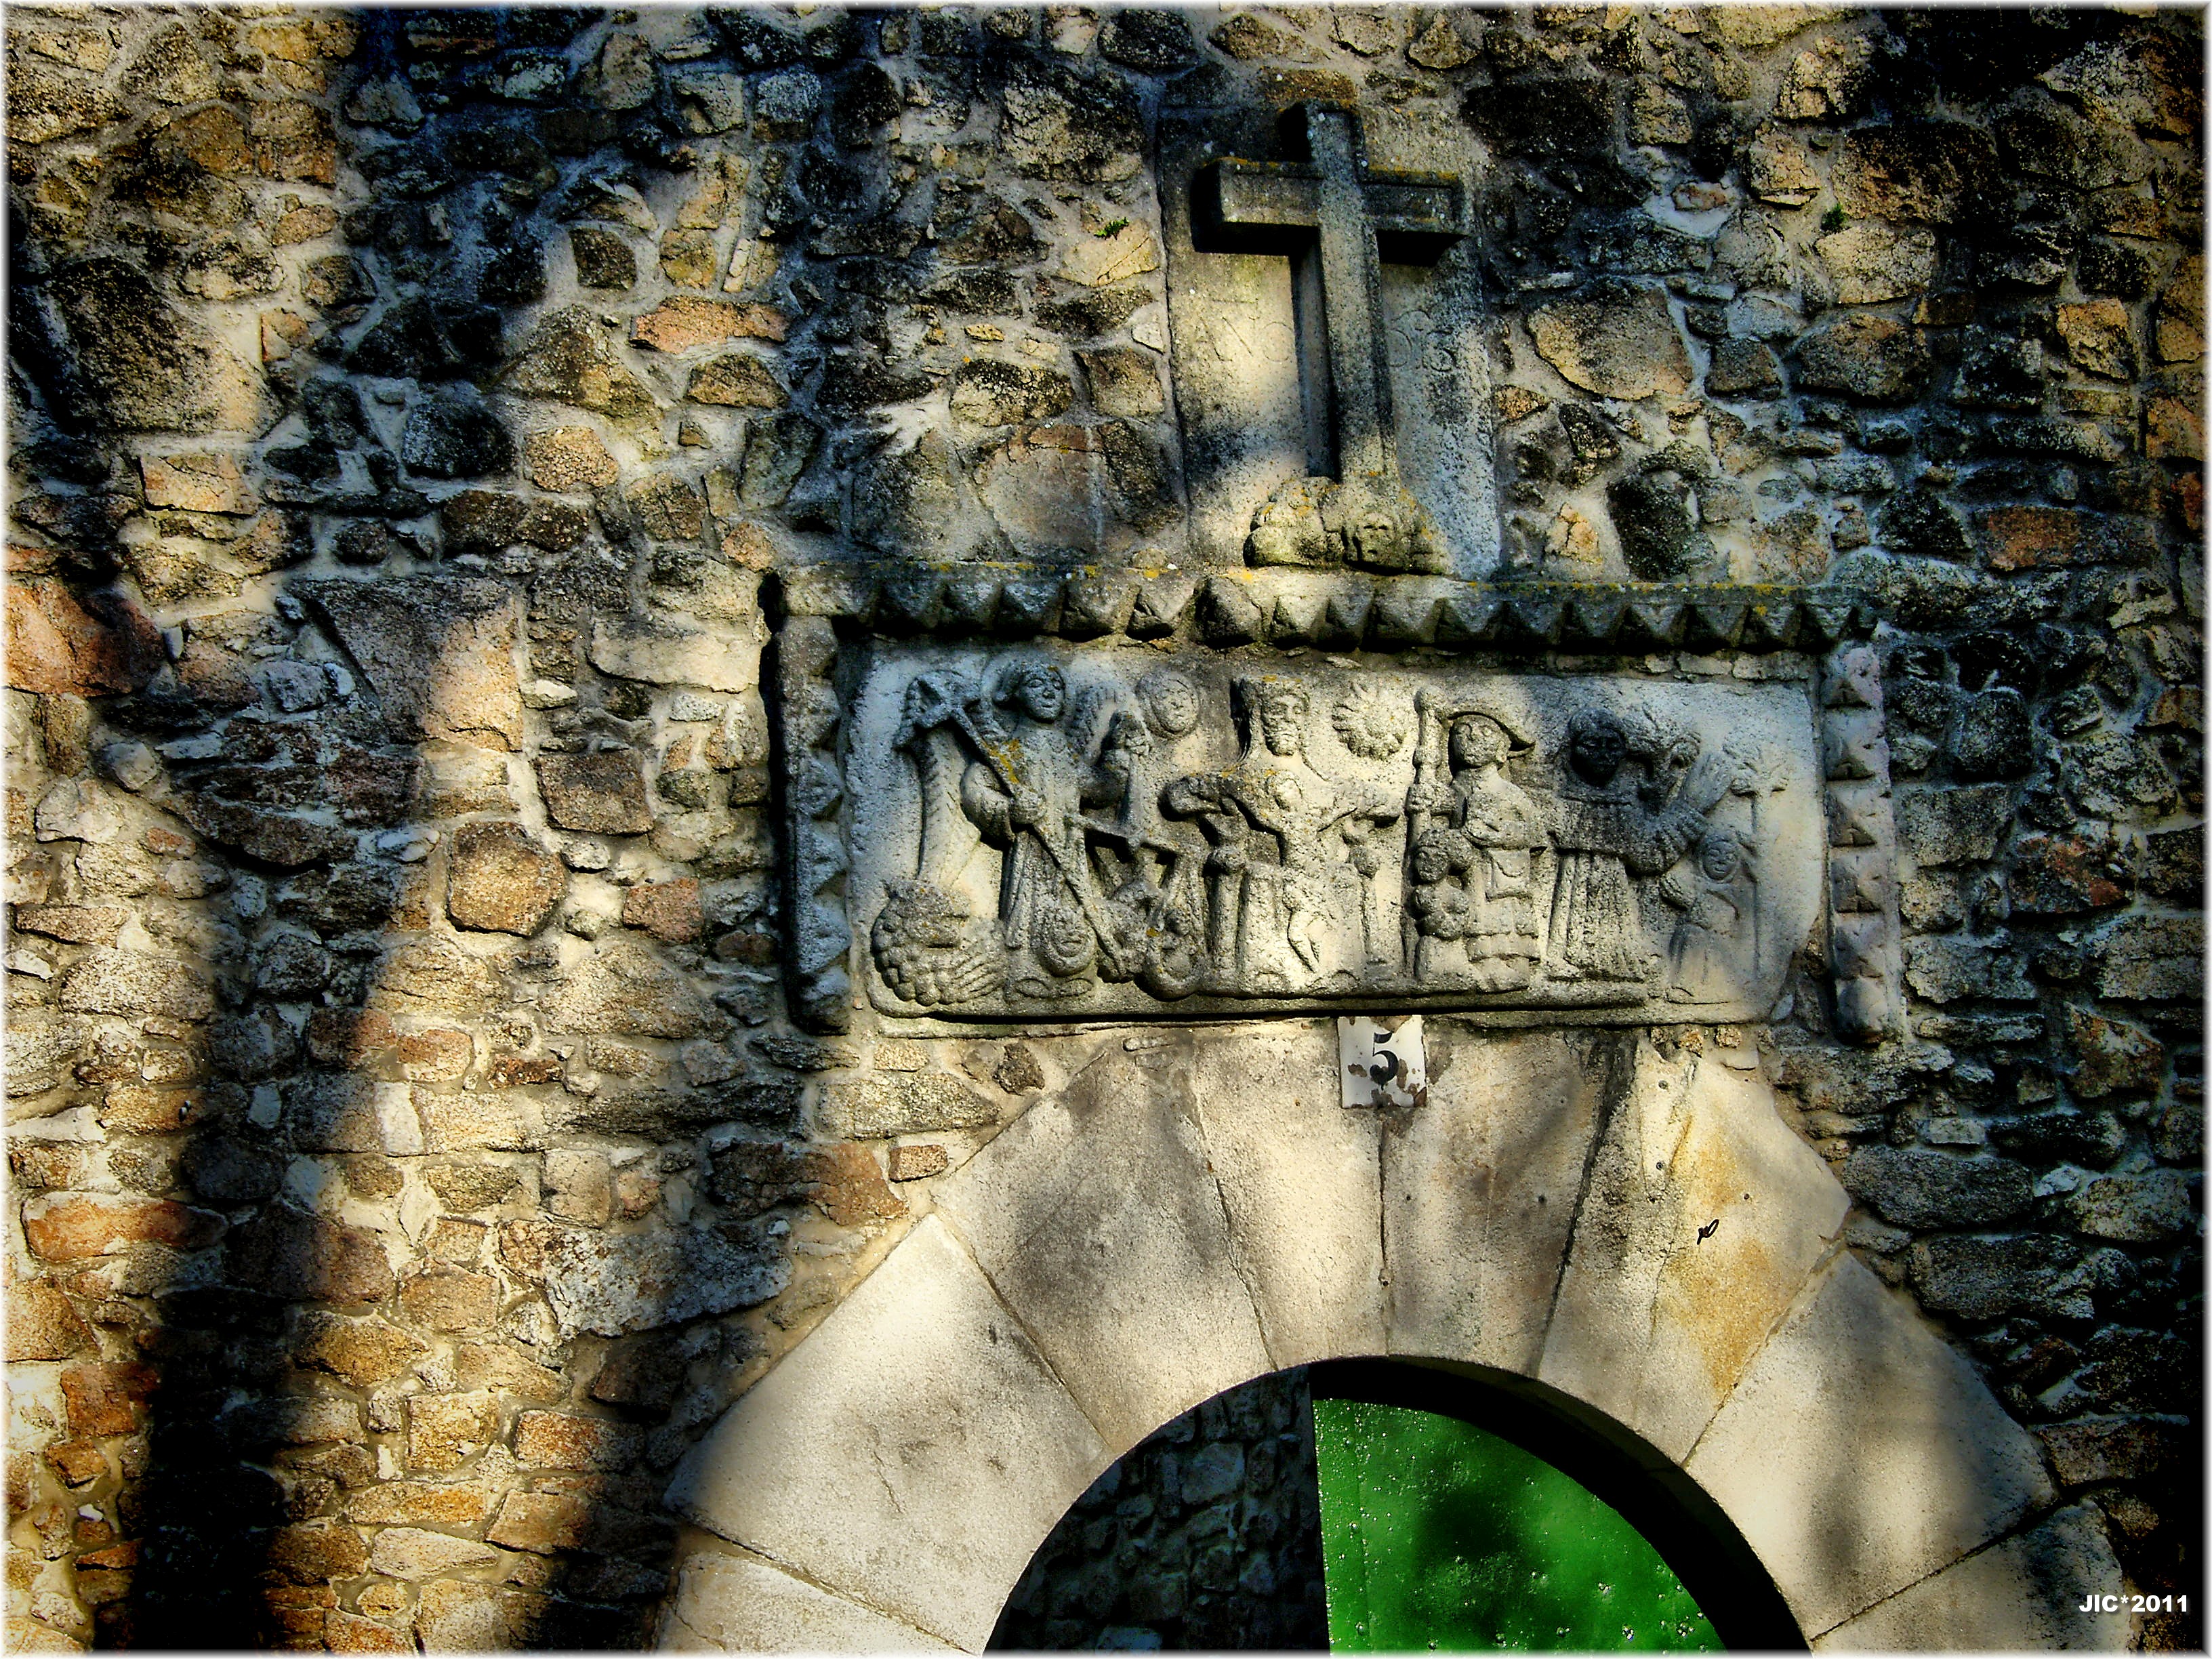
rock, wood, texture, number, wall, art, modern art, ancient history